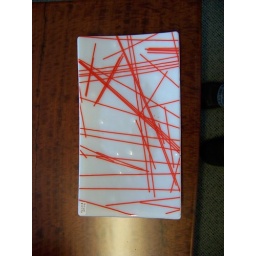
fused glass plate called pick up sticks in red glass, white glass, red stringer, by jens studio handcrafted glass.